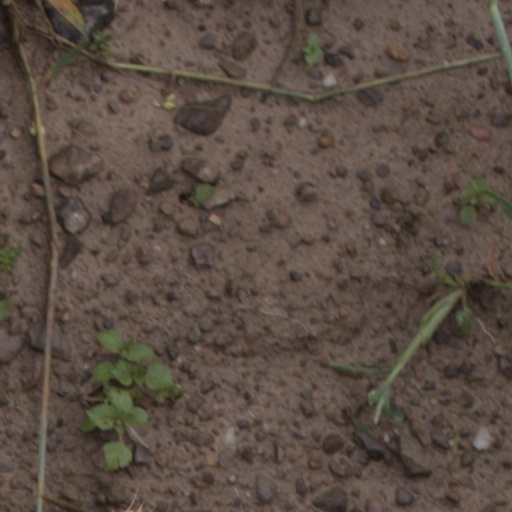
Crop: wheat